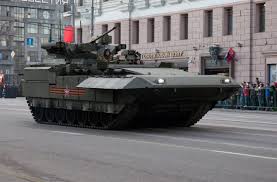
Label: BMP